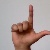
The image shows a hand gesture representing the letter 'L' in Indian Sign Language.